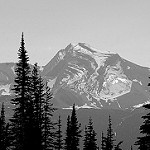
Scene: Outdoor